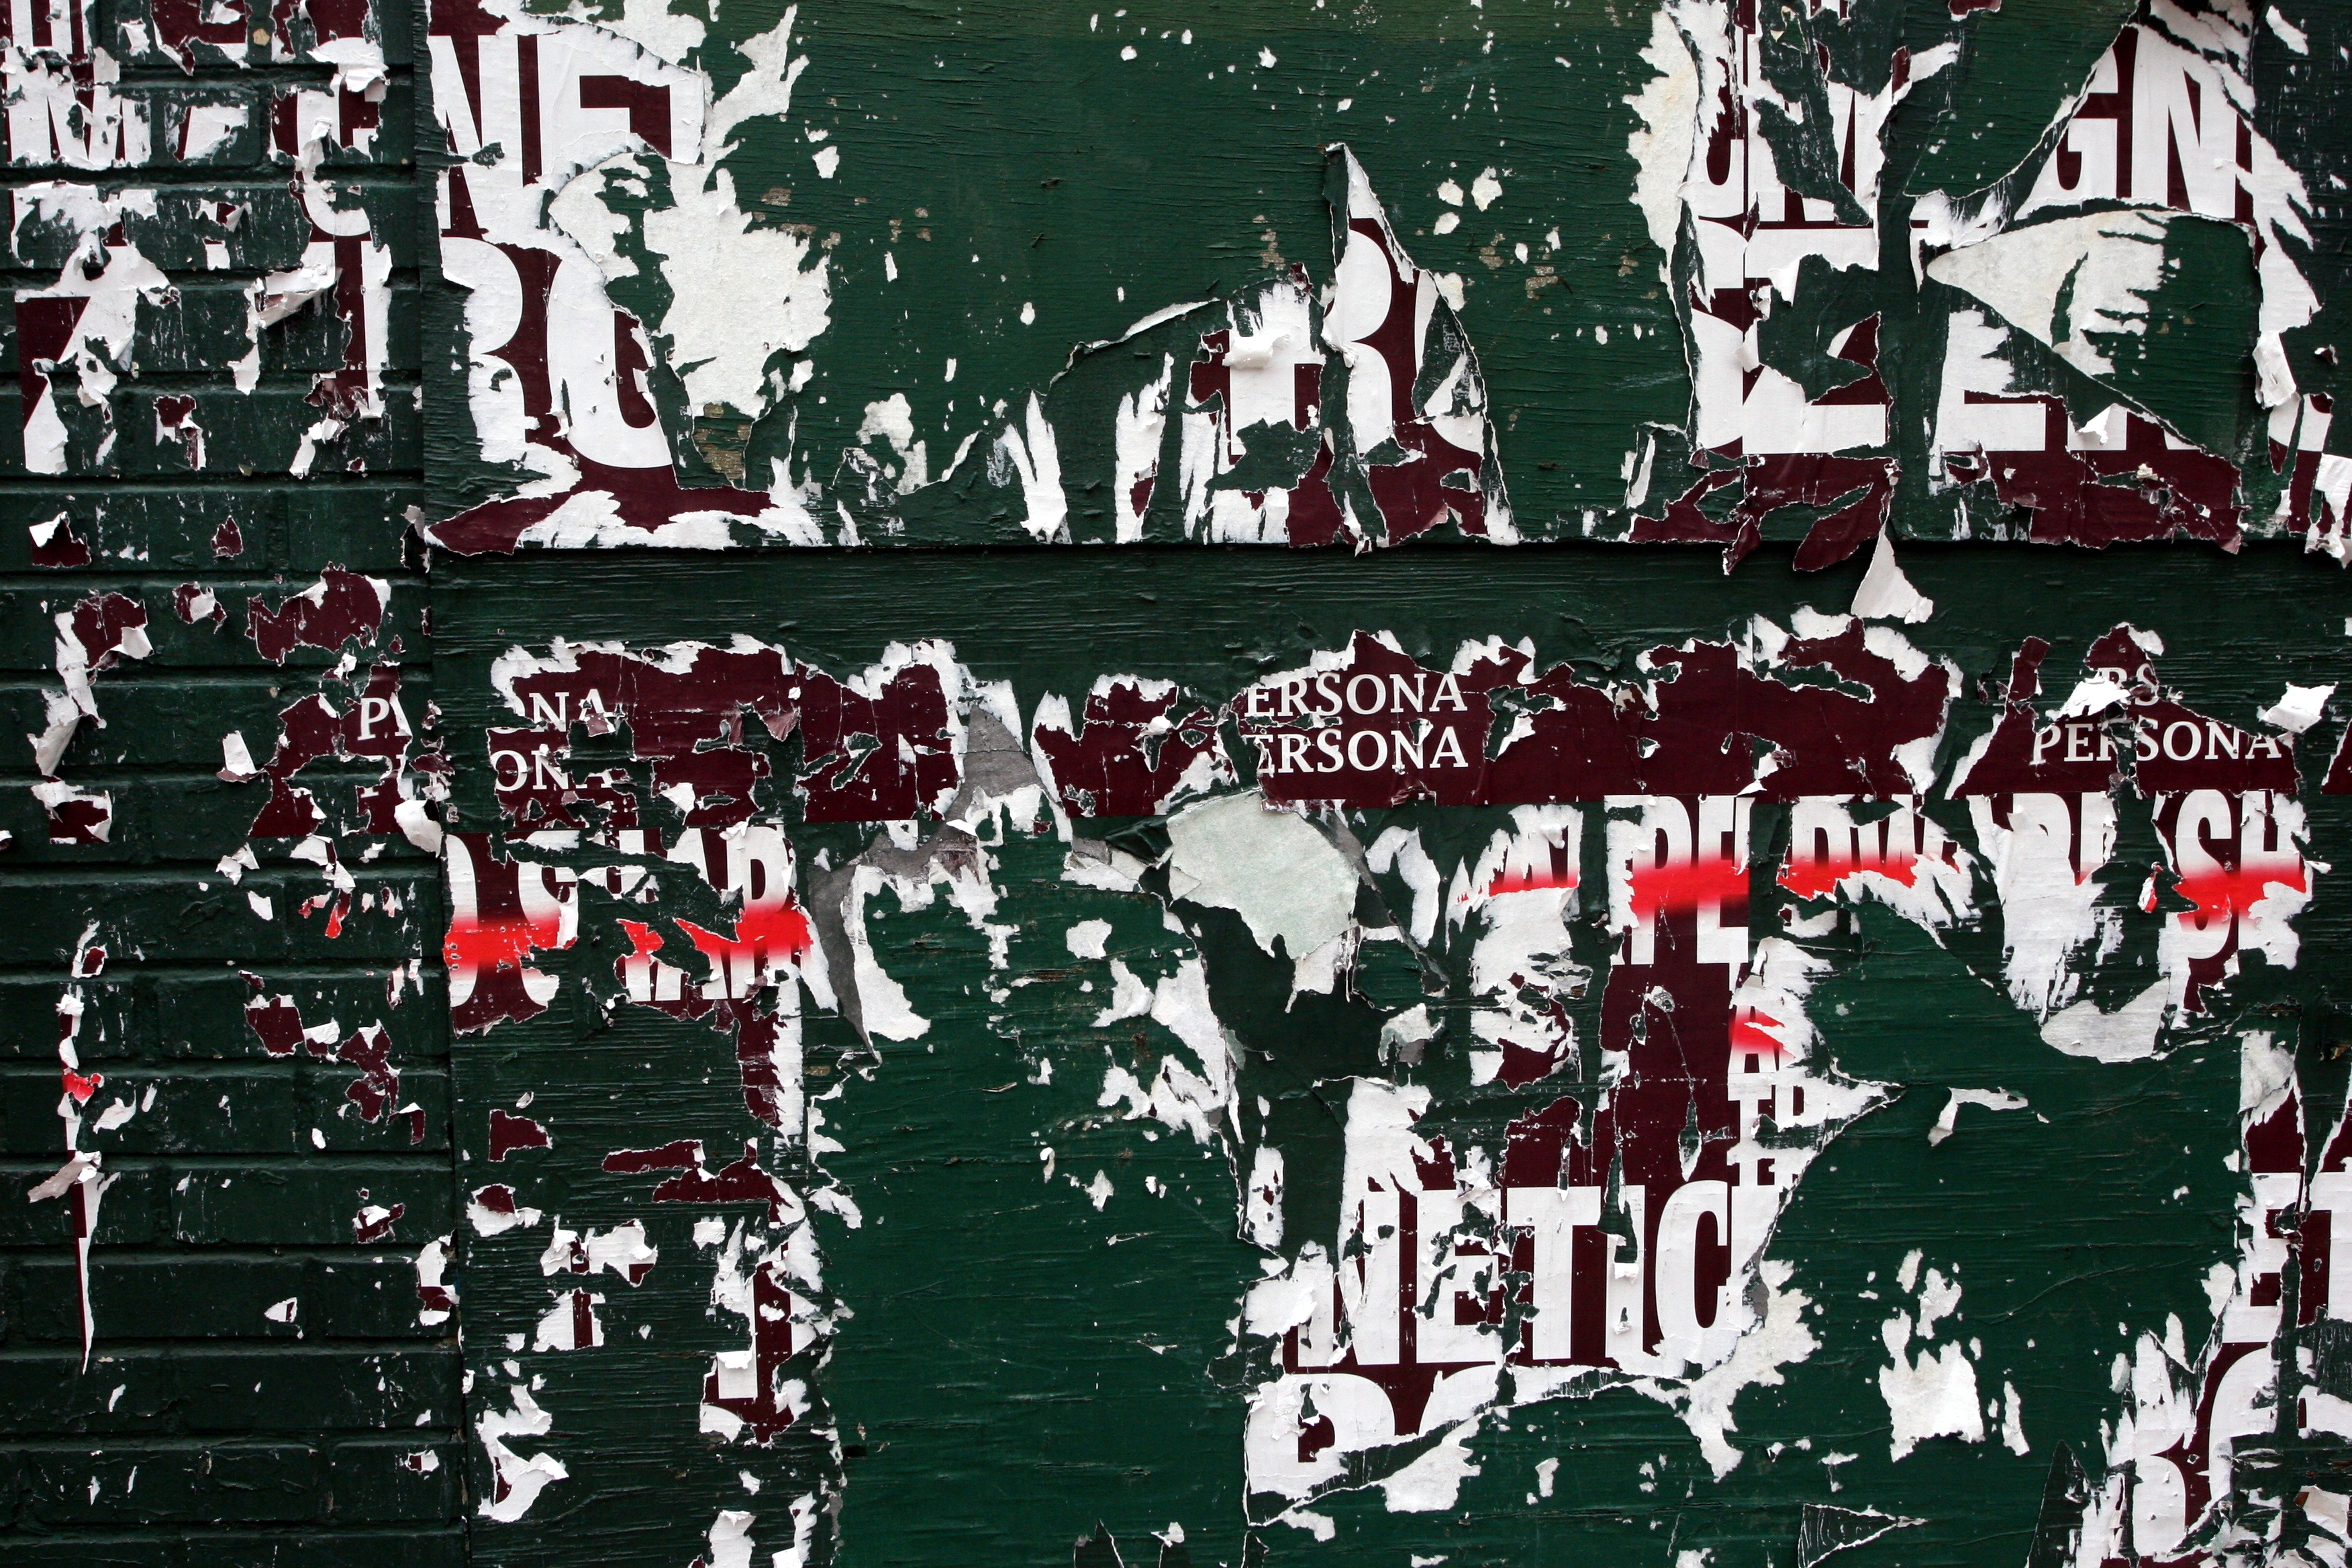
crowd, art, illustration, poster, modern art, album cover